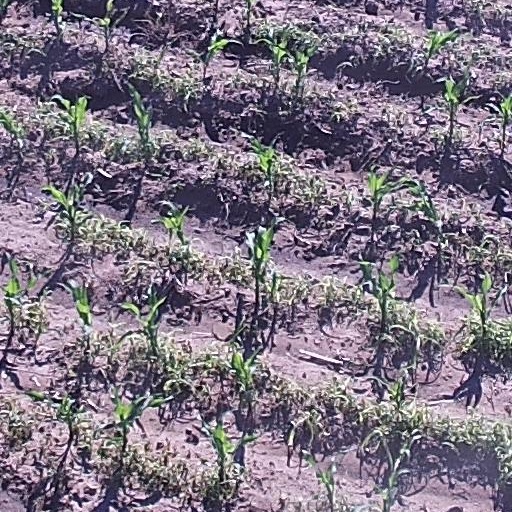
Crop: maize; corn